Niranjanananda Saraswati

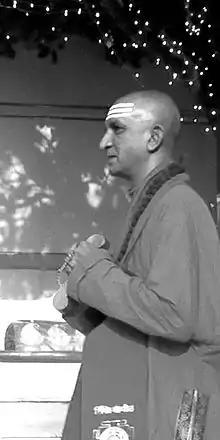

Swami Niranjanananda Saraswati (born 14 February 1960) is the successor of Satyananda Saraswati, founder of Satyananda Yoga, who passed on the worldwide coordination of Satyananda Yoga to Niranjanananda in 1988.